Sudbury Reef

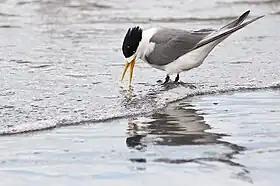
The reef is an important nesting site for lesser crested terns

Sudbury Reef is a small coral reef, with a few unnamed cays but no substantial islands, lying about 20 km off the east coast of Far North Queensland, Australia. It is part of the Great Barrier Reef Marine Park at about the same latitude as Cairns.